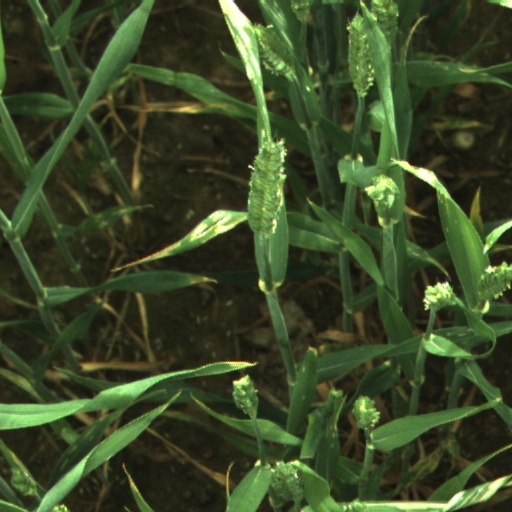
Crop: wheat